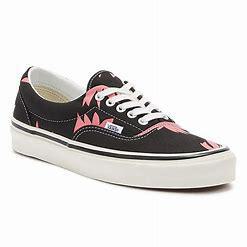
Brand: Vans
Model: Era 95 DX